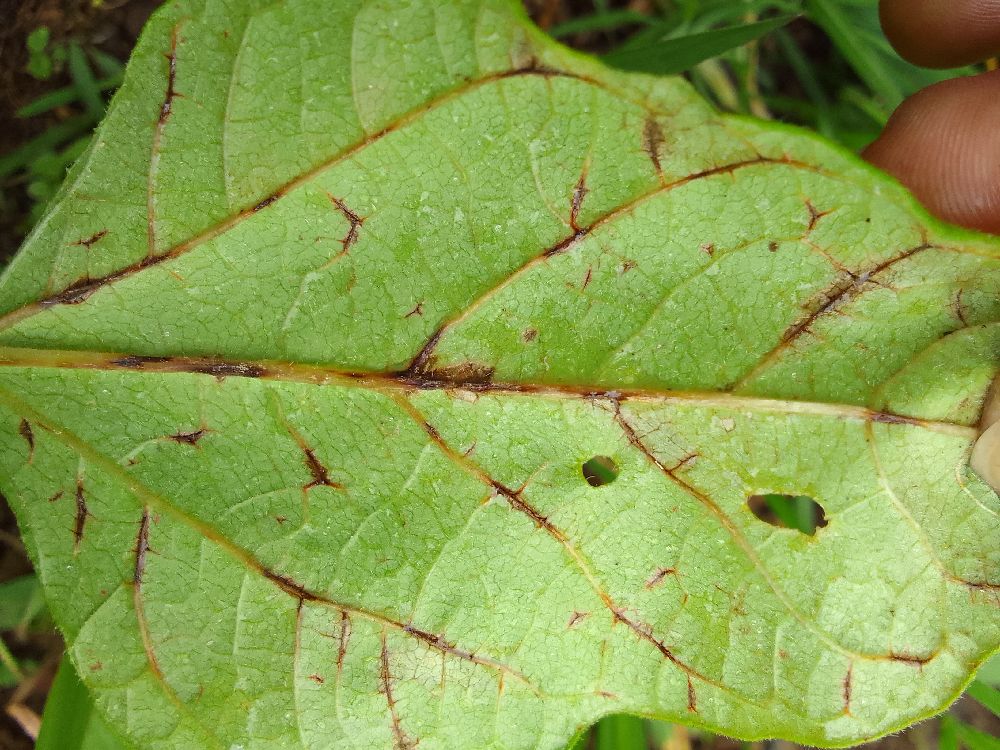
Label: anthracnose